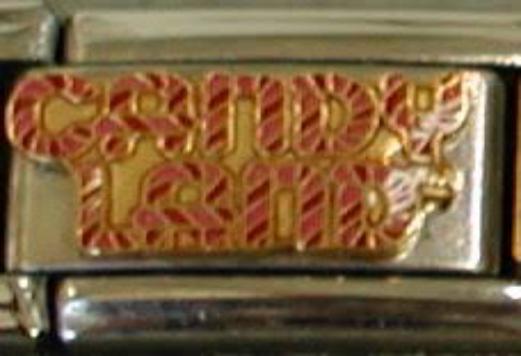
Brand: Candy Land
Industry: Food